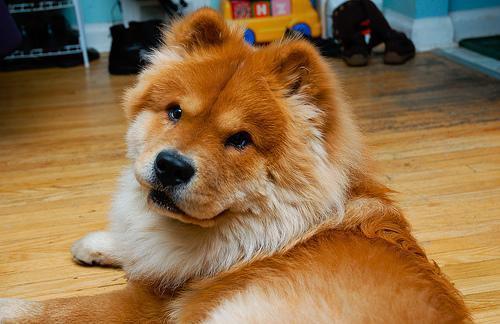
chow